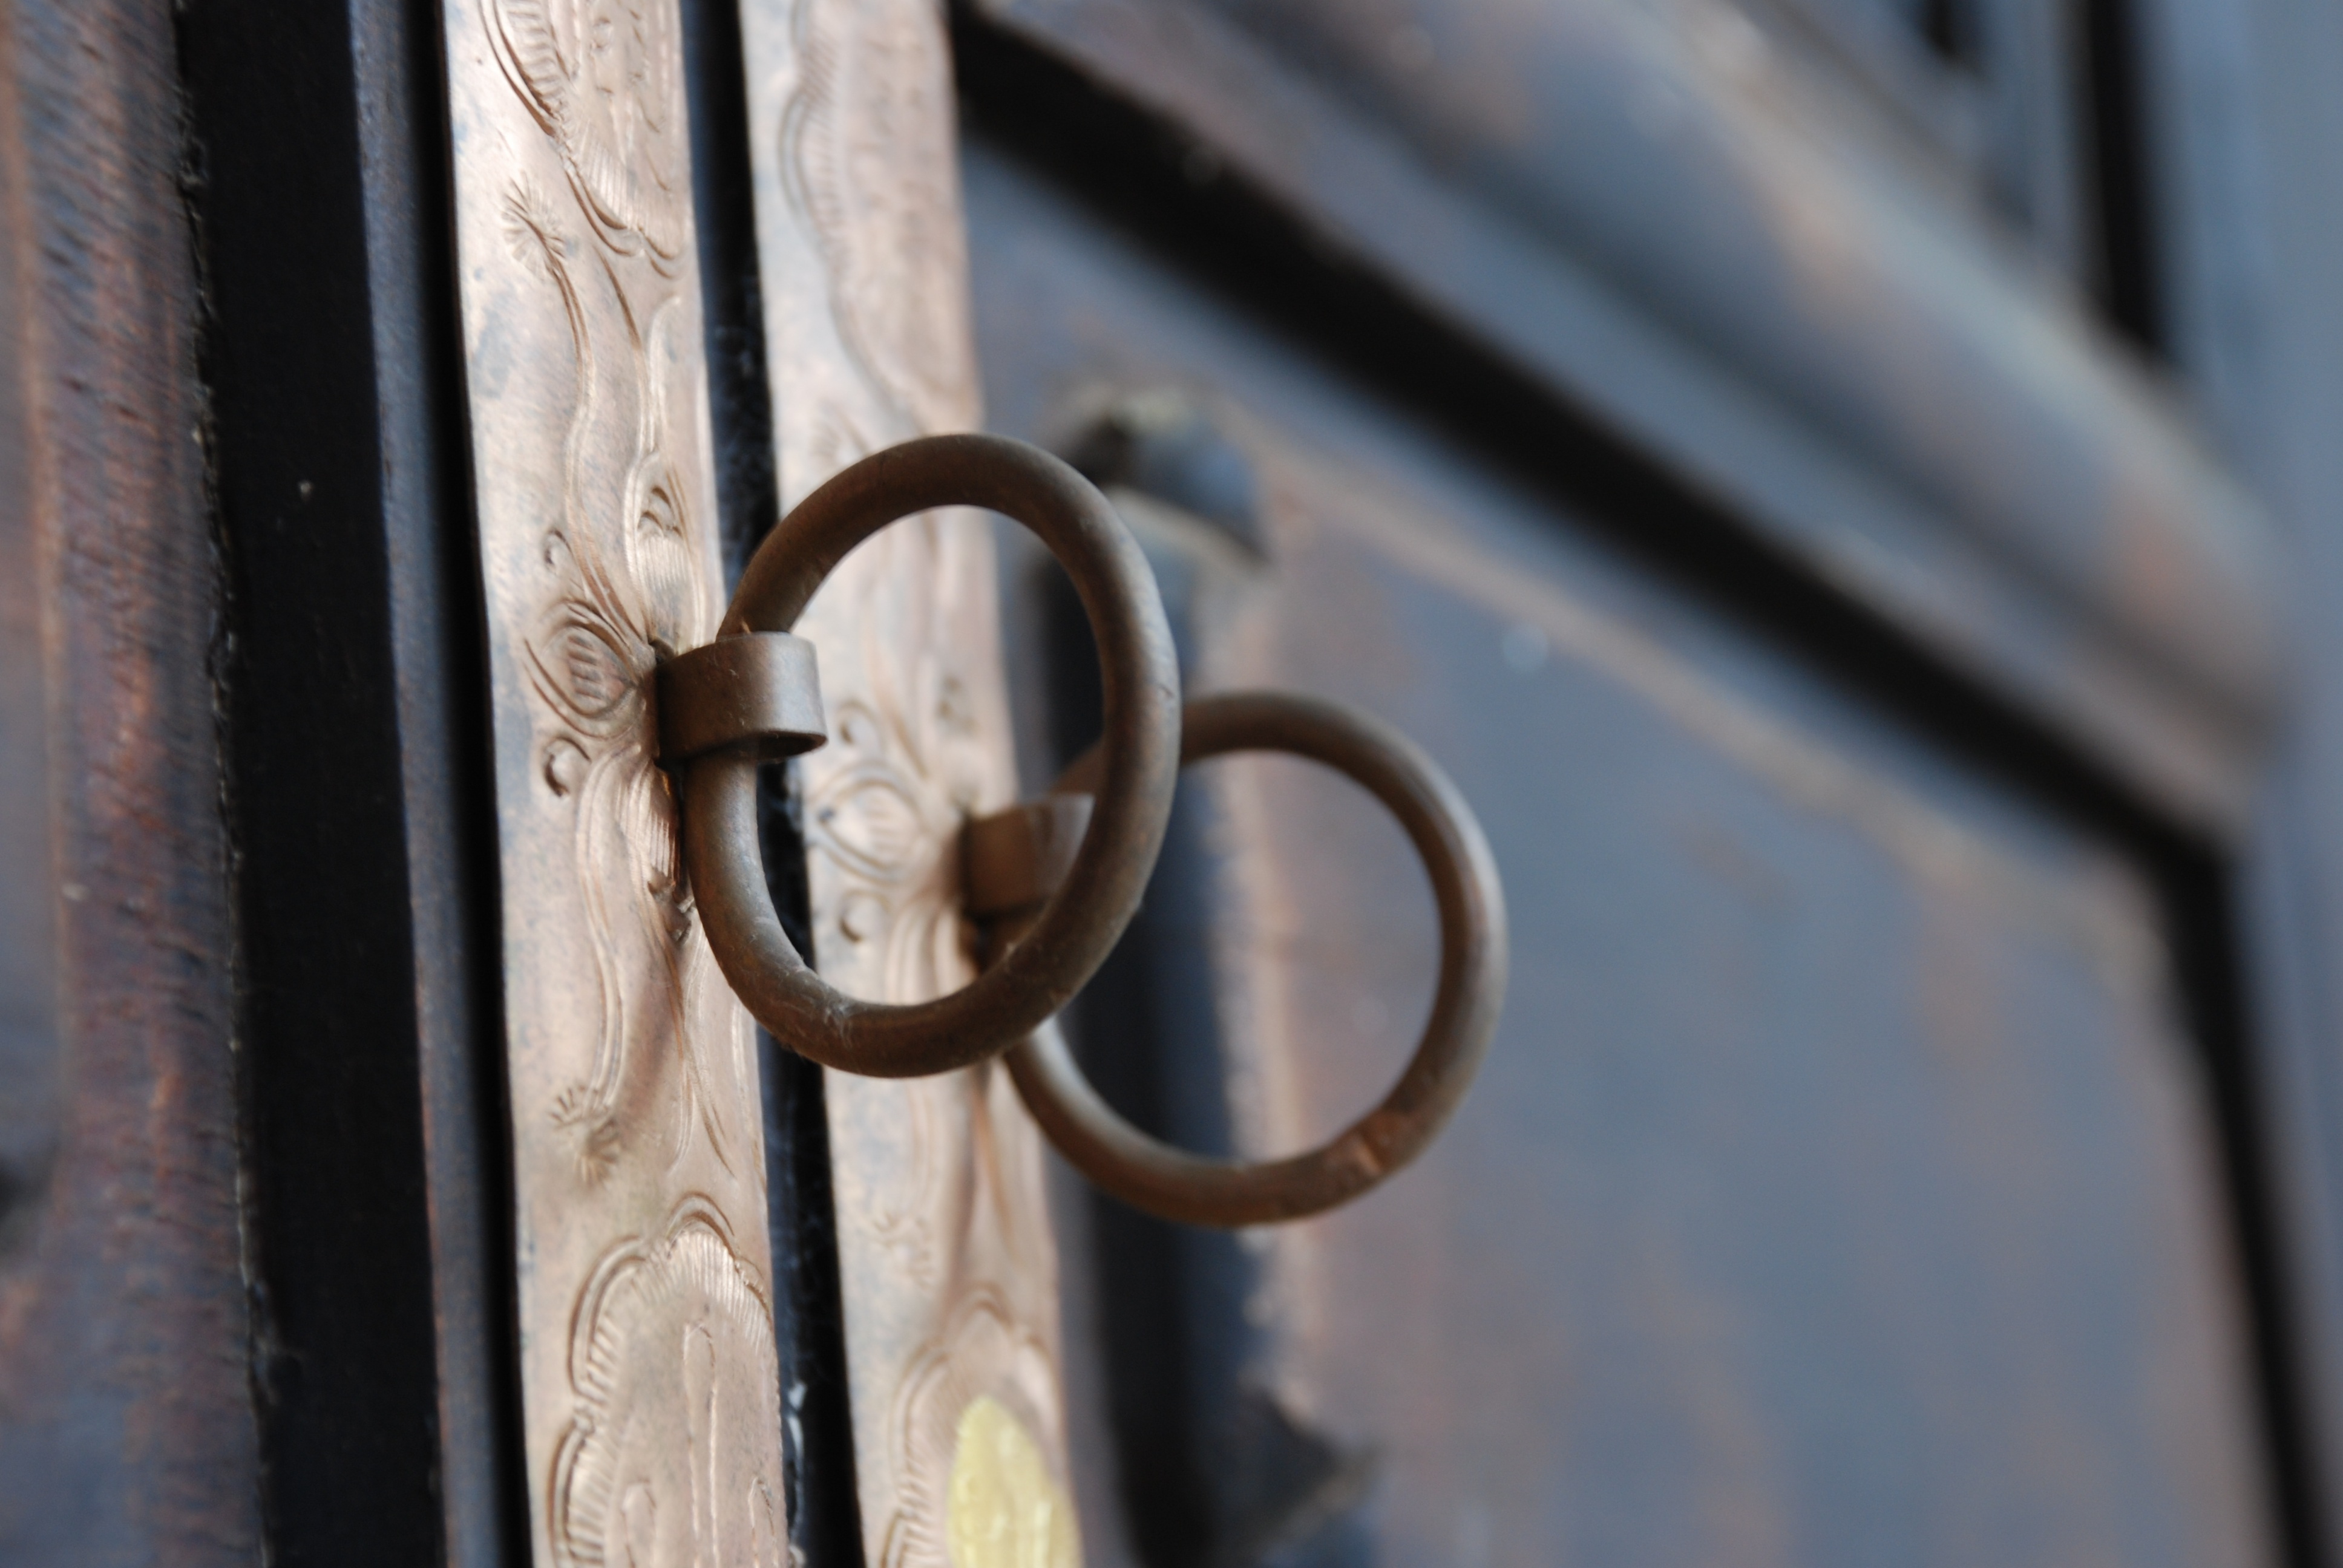
nature, wood, wheel, window, vehicle, material, close up, iron, the scenery, door latch, chinese elements